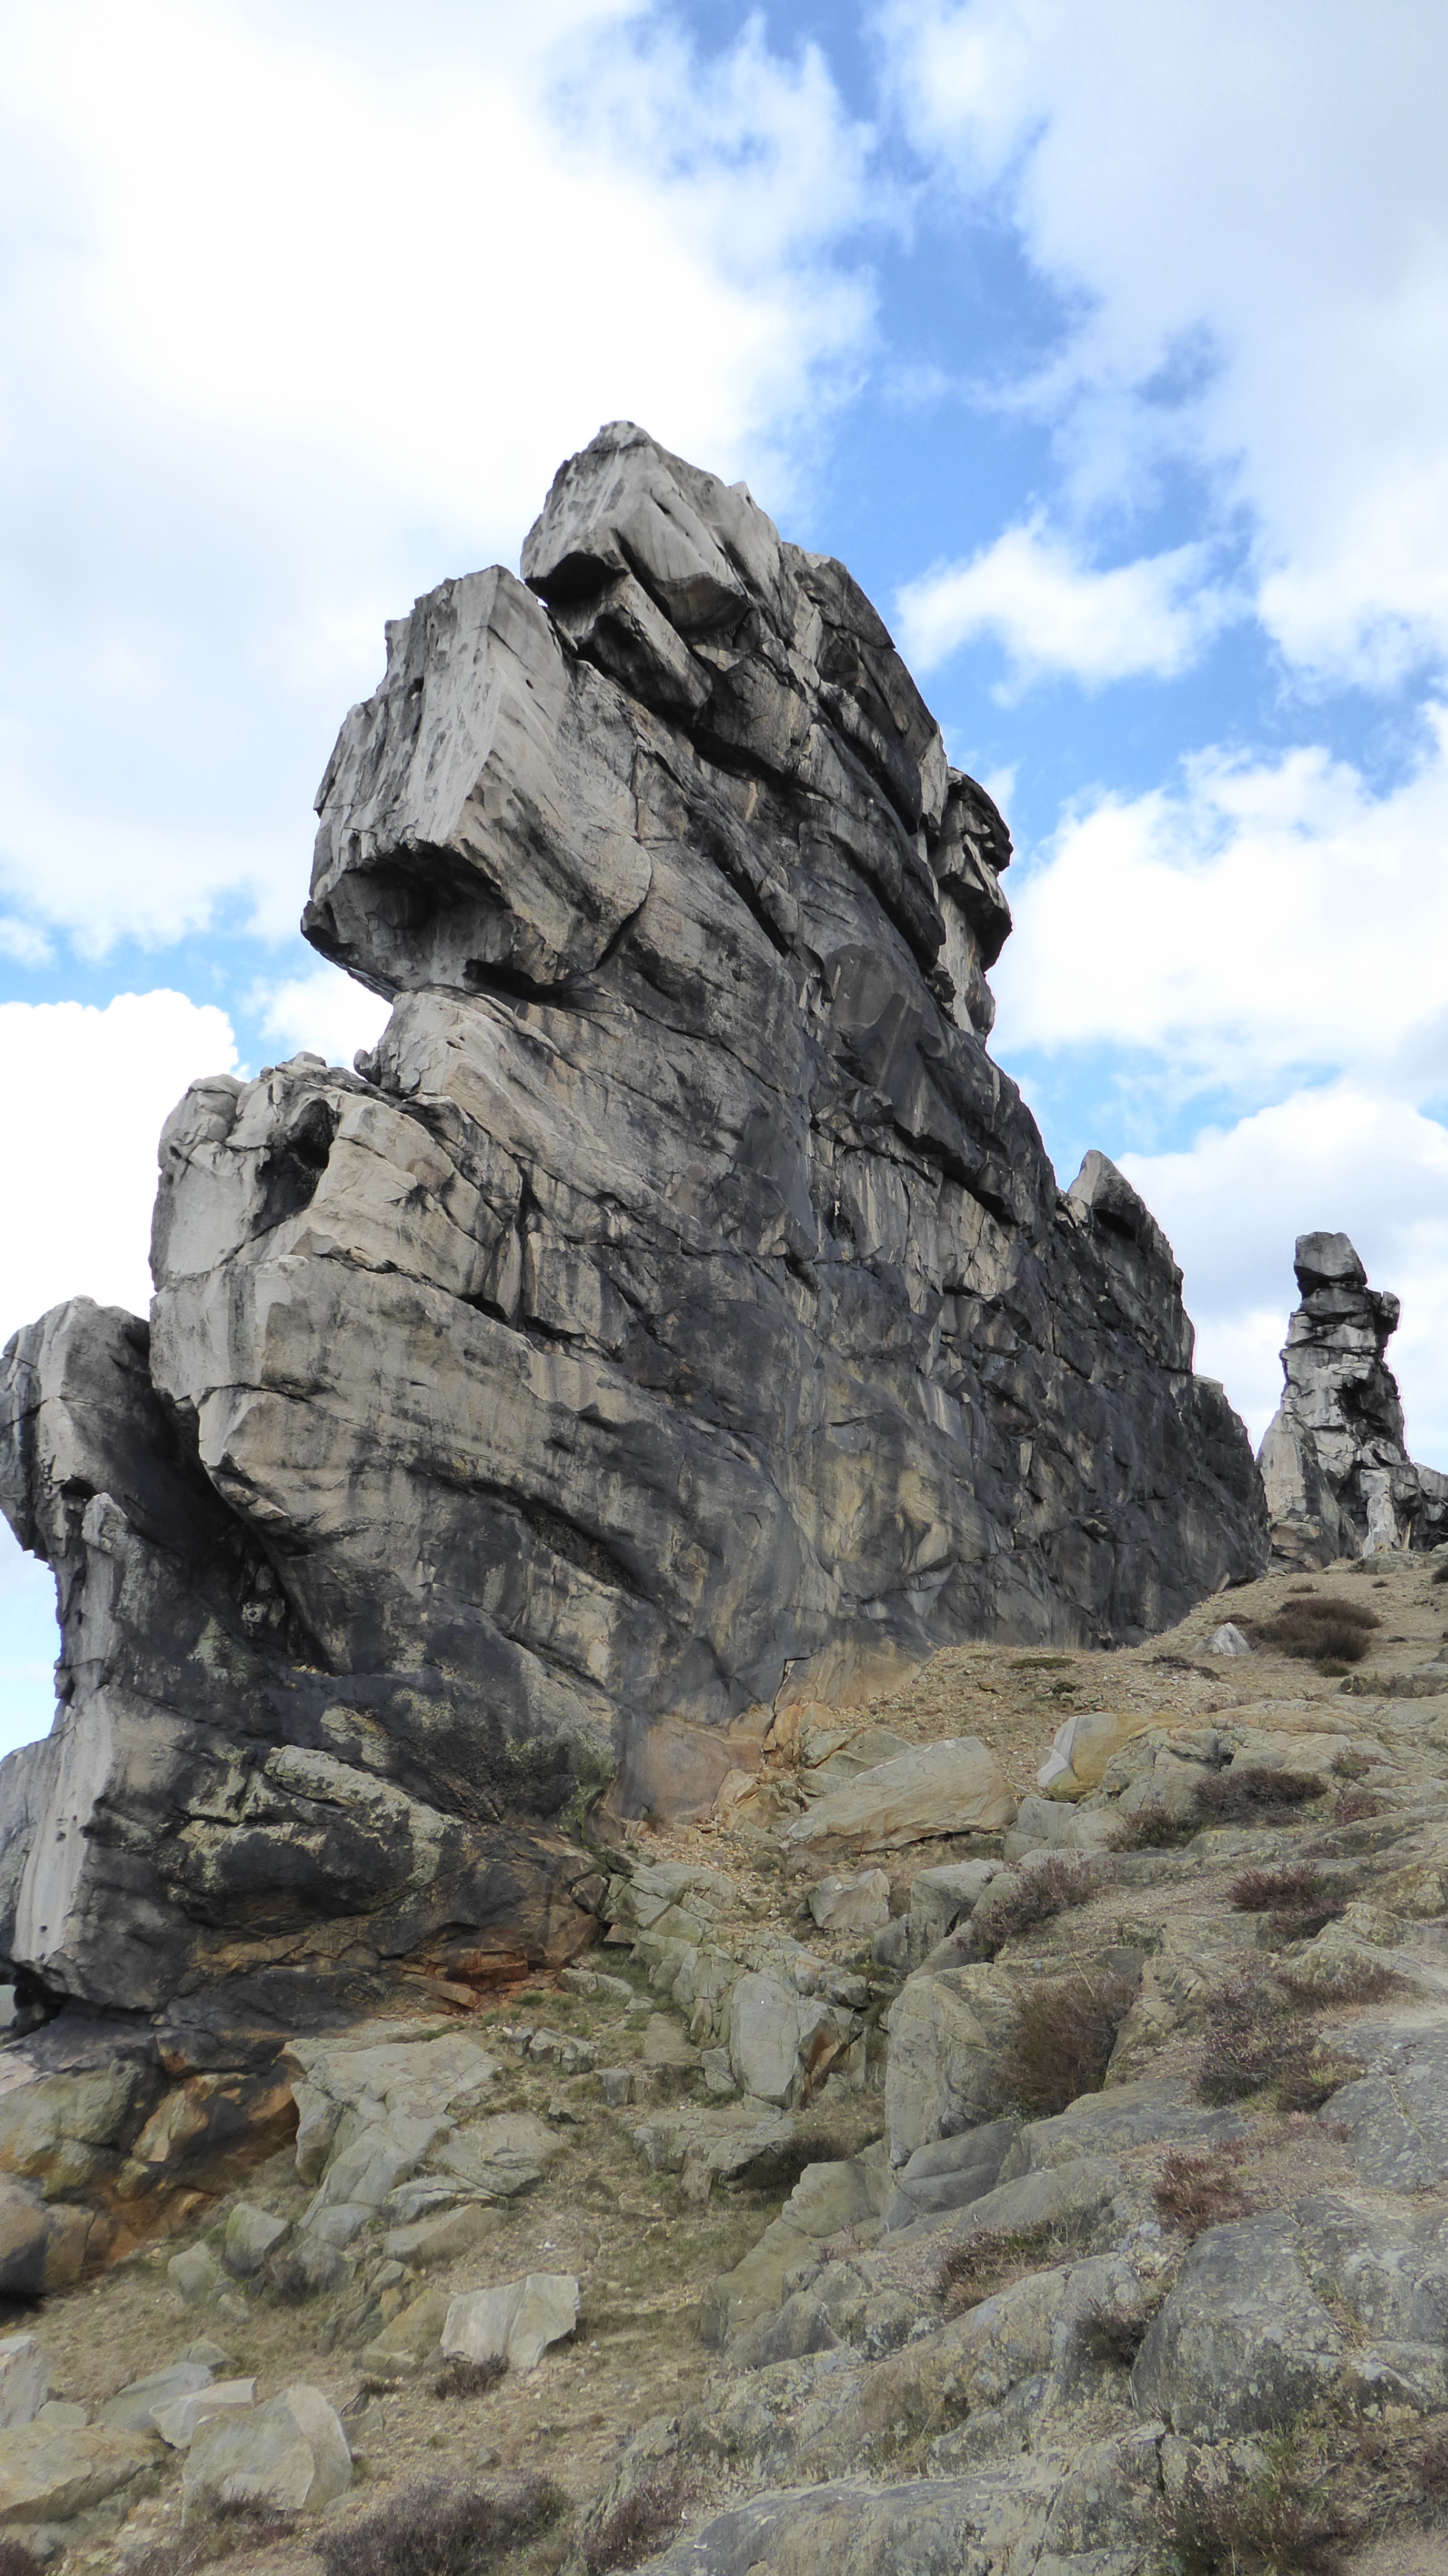
landscape, nature, rock, mountain, adventure, mountain range, stone, formation, cliff, hike, terrain, material, ridge, summit, geology, badlands, boulder, resin, monolith, bedrock, on the go, devil's wall, mountainous landforms